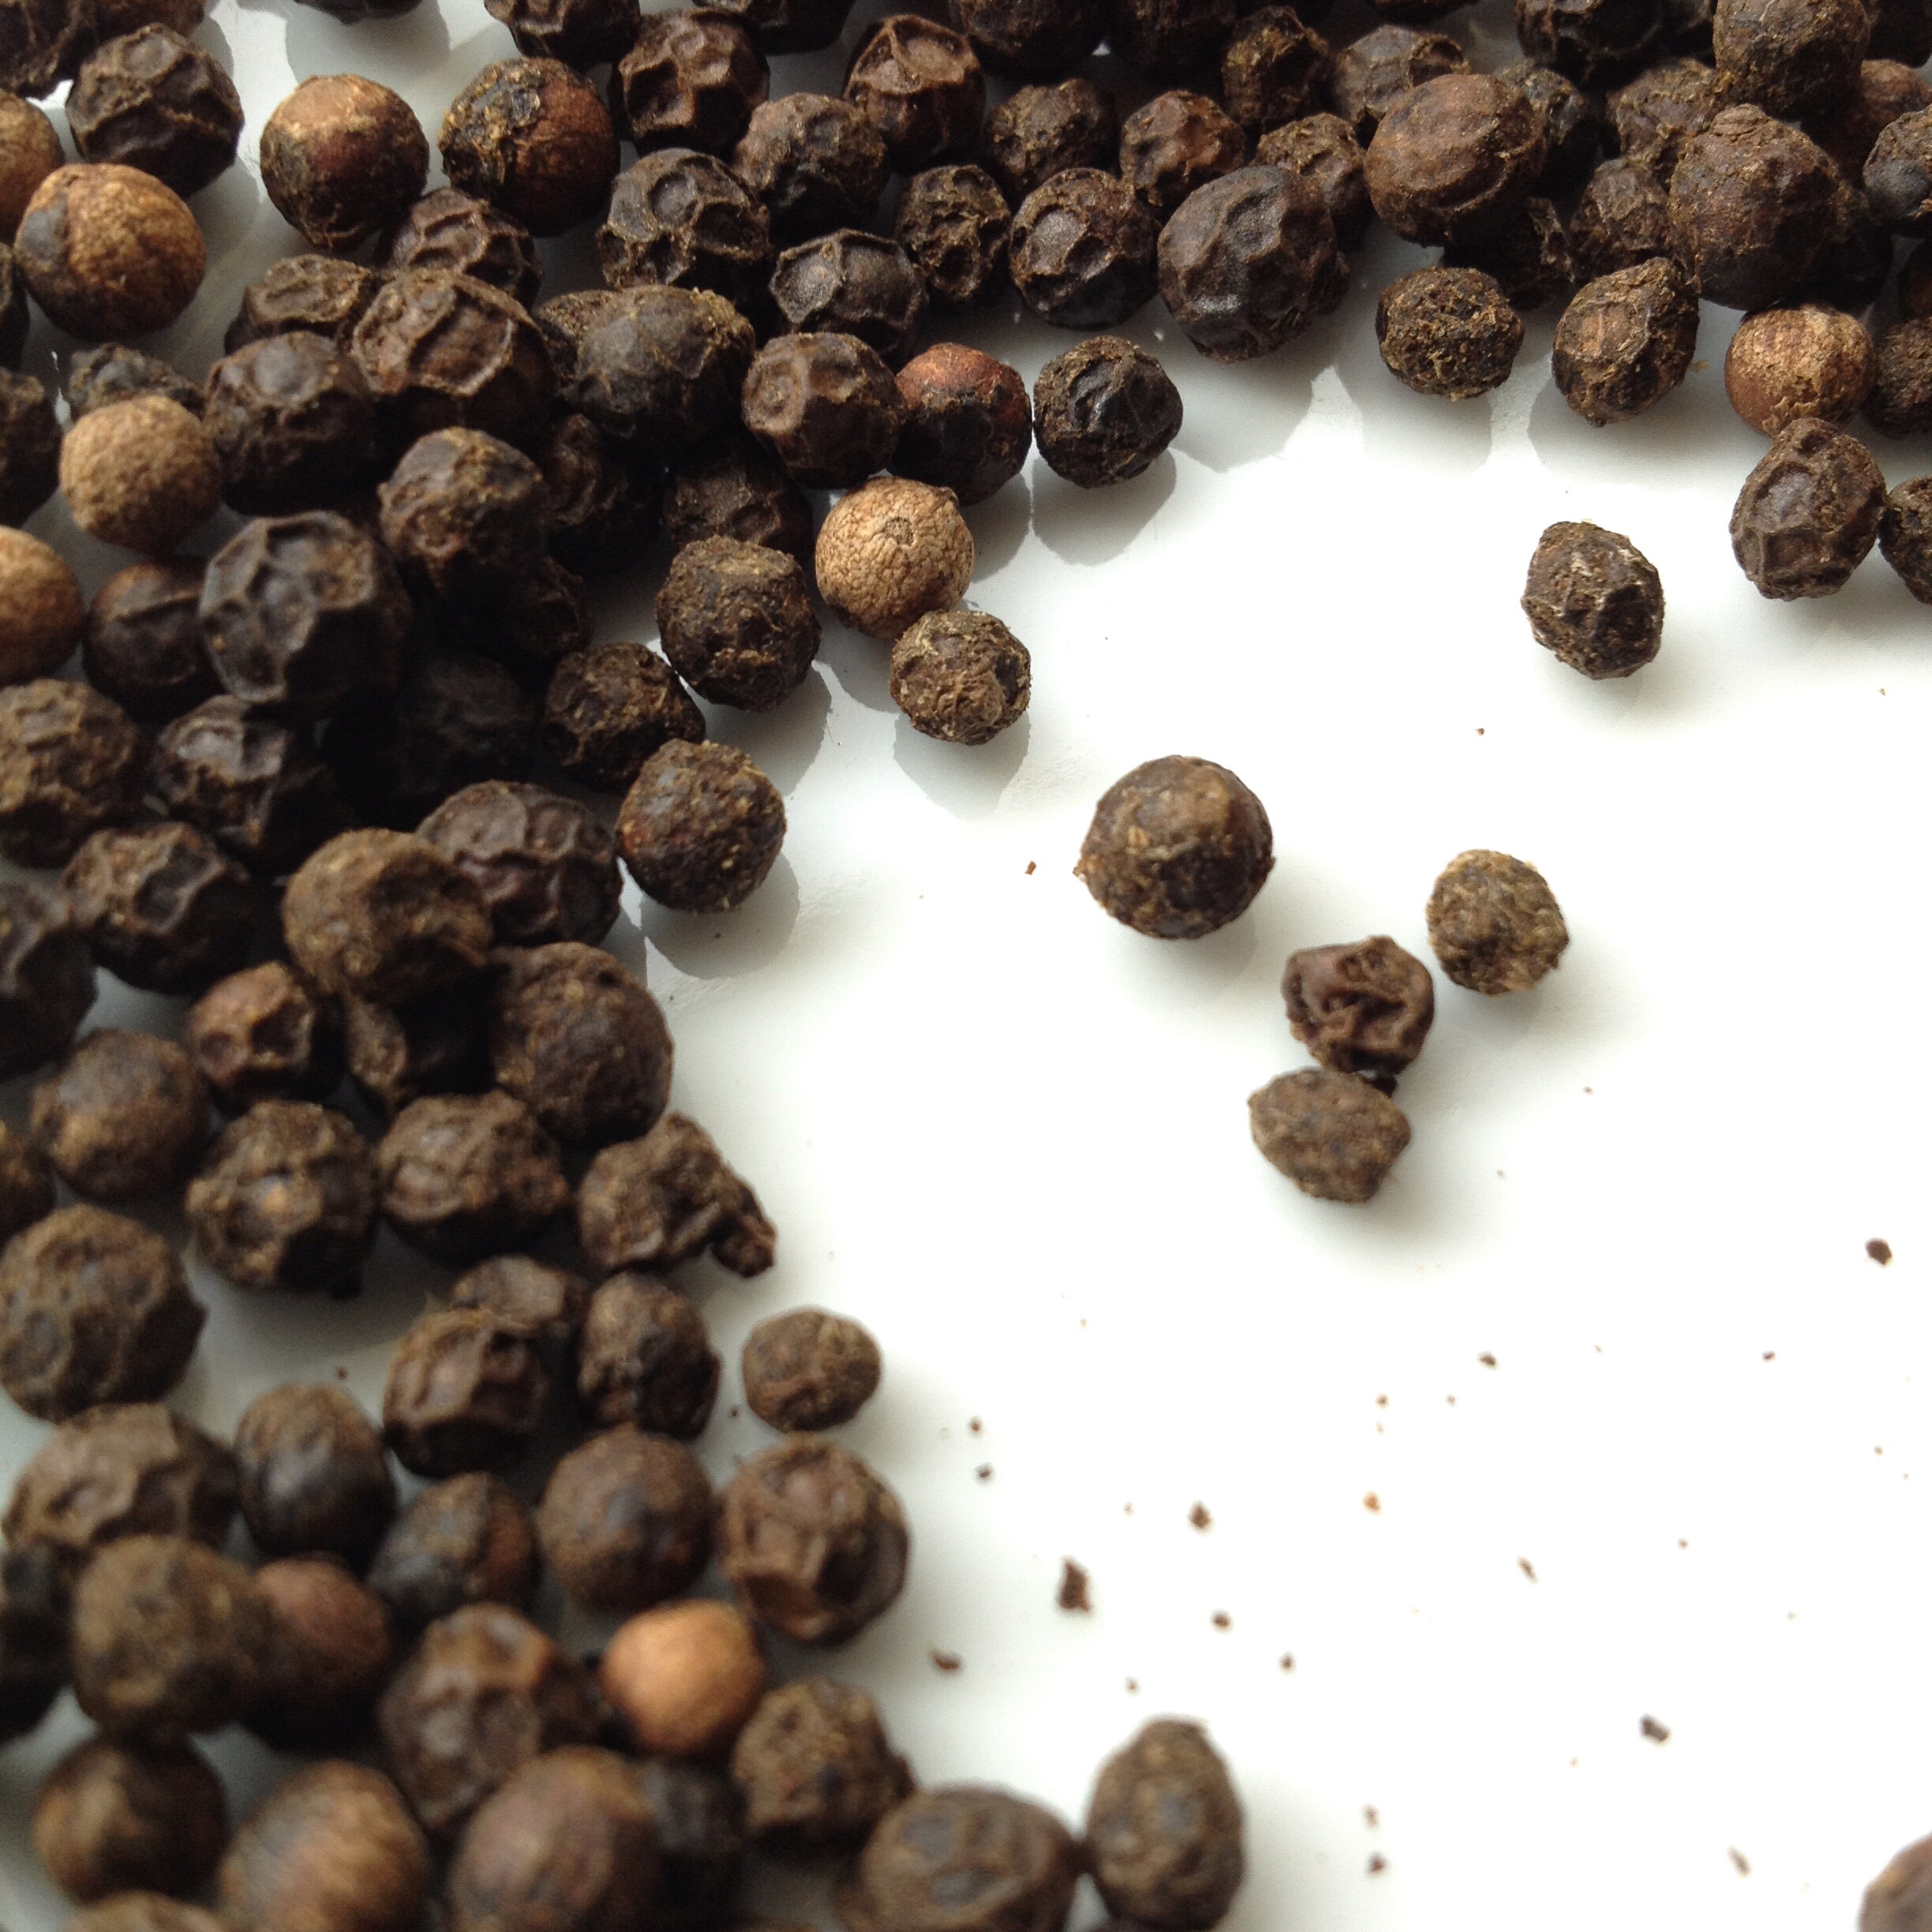
restaurant, food, pepper, cooking, produce, kitchen, soil, drink, healthy, caffeine, spices, flavor, black pepper